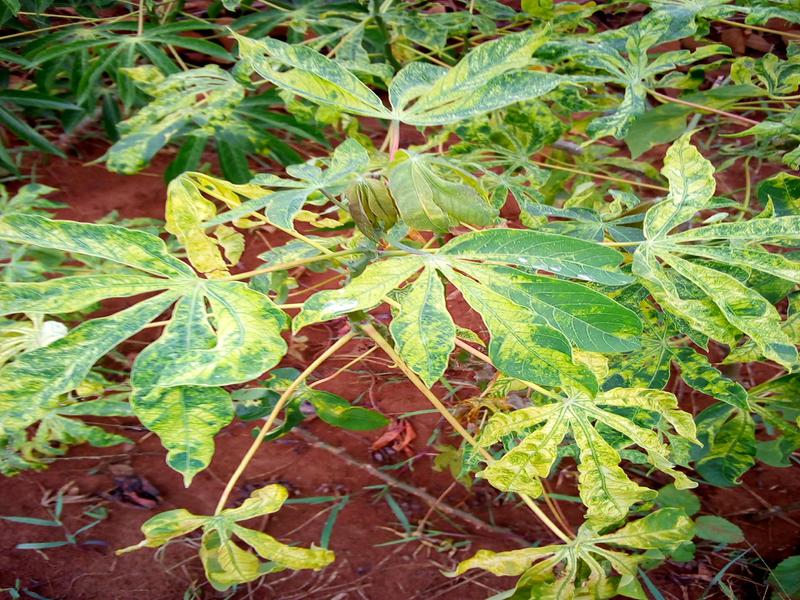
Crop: cassava
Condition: mosaic_disease